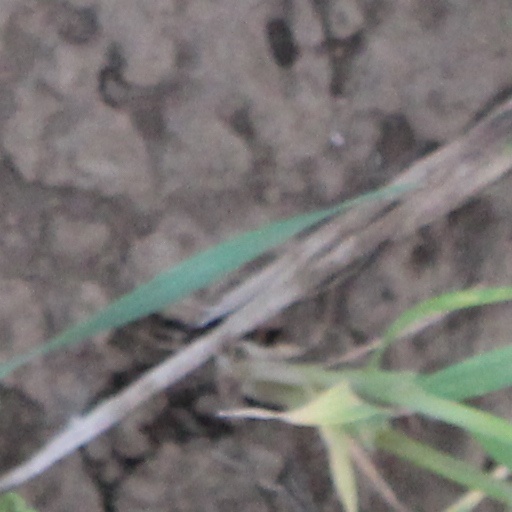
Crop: wheat